Edmontosaurus mummy SMF R 4036

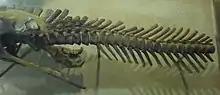
Detail of tail and hind foot

The fingers of both the Senckenberg and the AMNH mummy are partially connected to each other by an envelope of skin impressions. Based on the AMNH mummy, Osborn, in 1912, interpreted these impressions as interdigital webbing, indicating an aquatic lifestyle for hadrosaurids; this hypothesis was further strengthened by the discovery of similar skin envelopes in the Senckenberg mummy. The idea of an aquatic lifestyle had already been proposed in 1906 by Barnum Brown, who interpreted the great depth and flat sides of a hadrosaurid tail as evidence for its use in swimming. It was, however, only after the discovery of the two mummies that this idea became the universally accepted doctrine. In his 1911 account on the discovery of the SMF R 4036 mummy, Charles Hazelius Sternberg speculated that trachodons "[…] lived in the water, and only came on the land at the peril of their lives, as they had no means of defense against the king of carnivorous reptiles, "Tyranosaurus" [sic] […]". Doubts were not raised before 1964, when John H. Ostrom noted that hadrosaurids must have fed on resistant terrestrial plants rather than on soft aquatic ones, and that the skeleton was adapted for a bipedal locomotion on land. The hypothesis was finally refuted by Robert Bakker in 1986, who argued that the skin between the fingers was actually the remnant of a fleshy pad enveloping the hand that had dried out and flattened during mummification. Very similar skin structures derived from foot pads can be found on modern-day mummified camel carcasses. Furthermore, Bakker argued that the fingers were short and could hardly have been spread apart, which distinguishes them fundamentally from the long, spread toes of today's paddling animals such as ducks. Today, the hypothesis of an aquatic lifestyle is widely refuted.